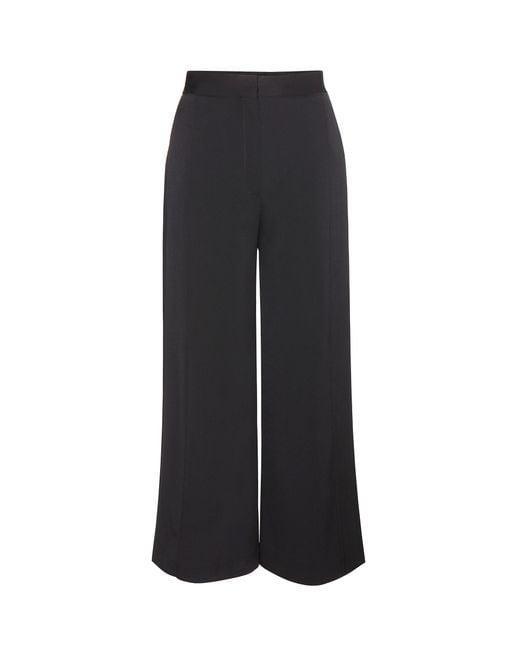
Damen Baumwoll Leinen Hose mit weitem Bein elastische Freizeithose mit hoher Taille